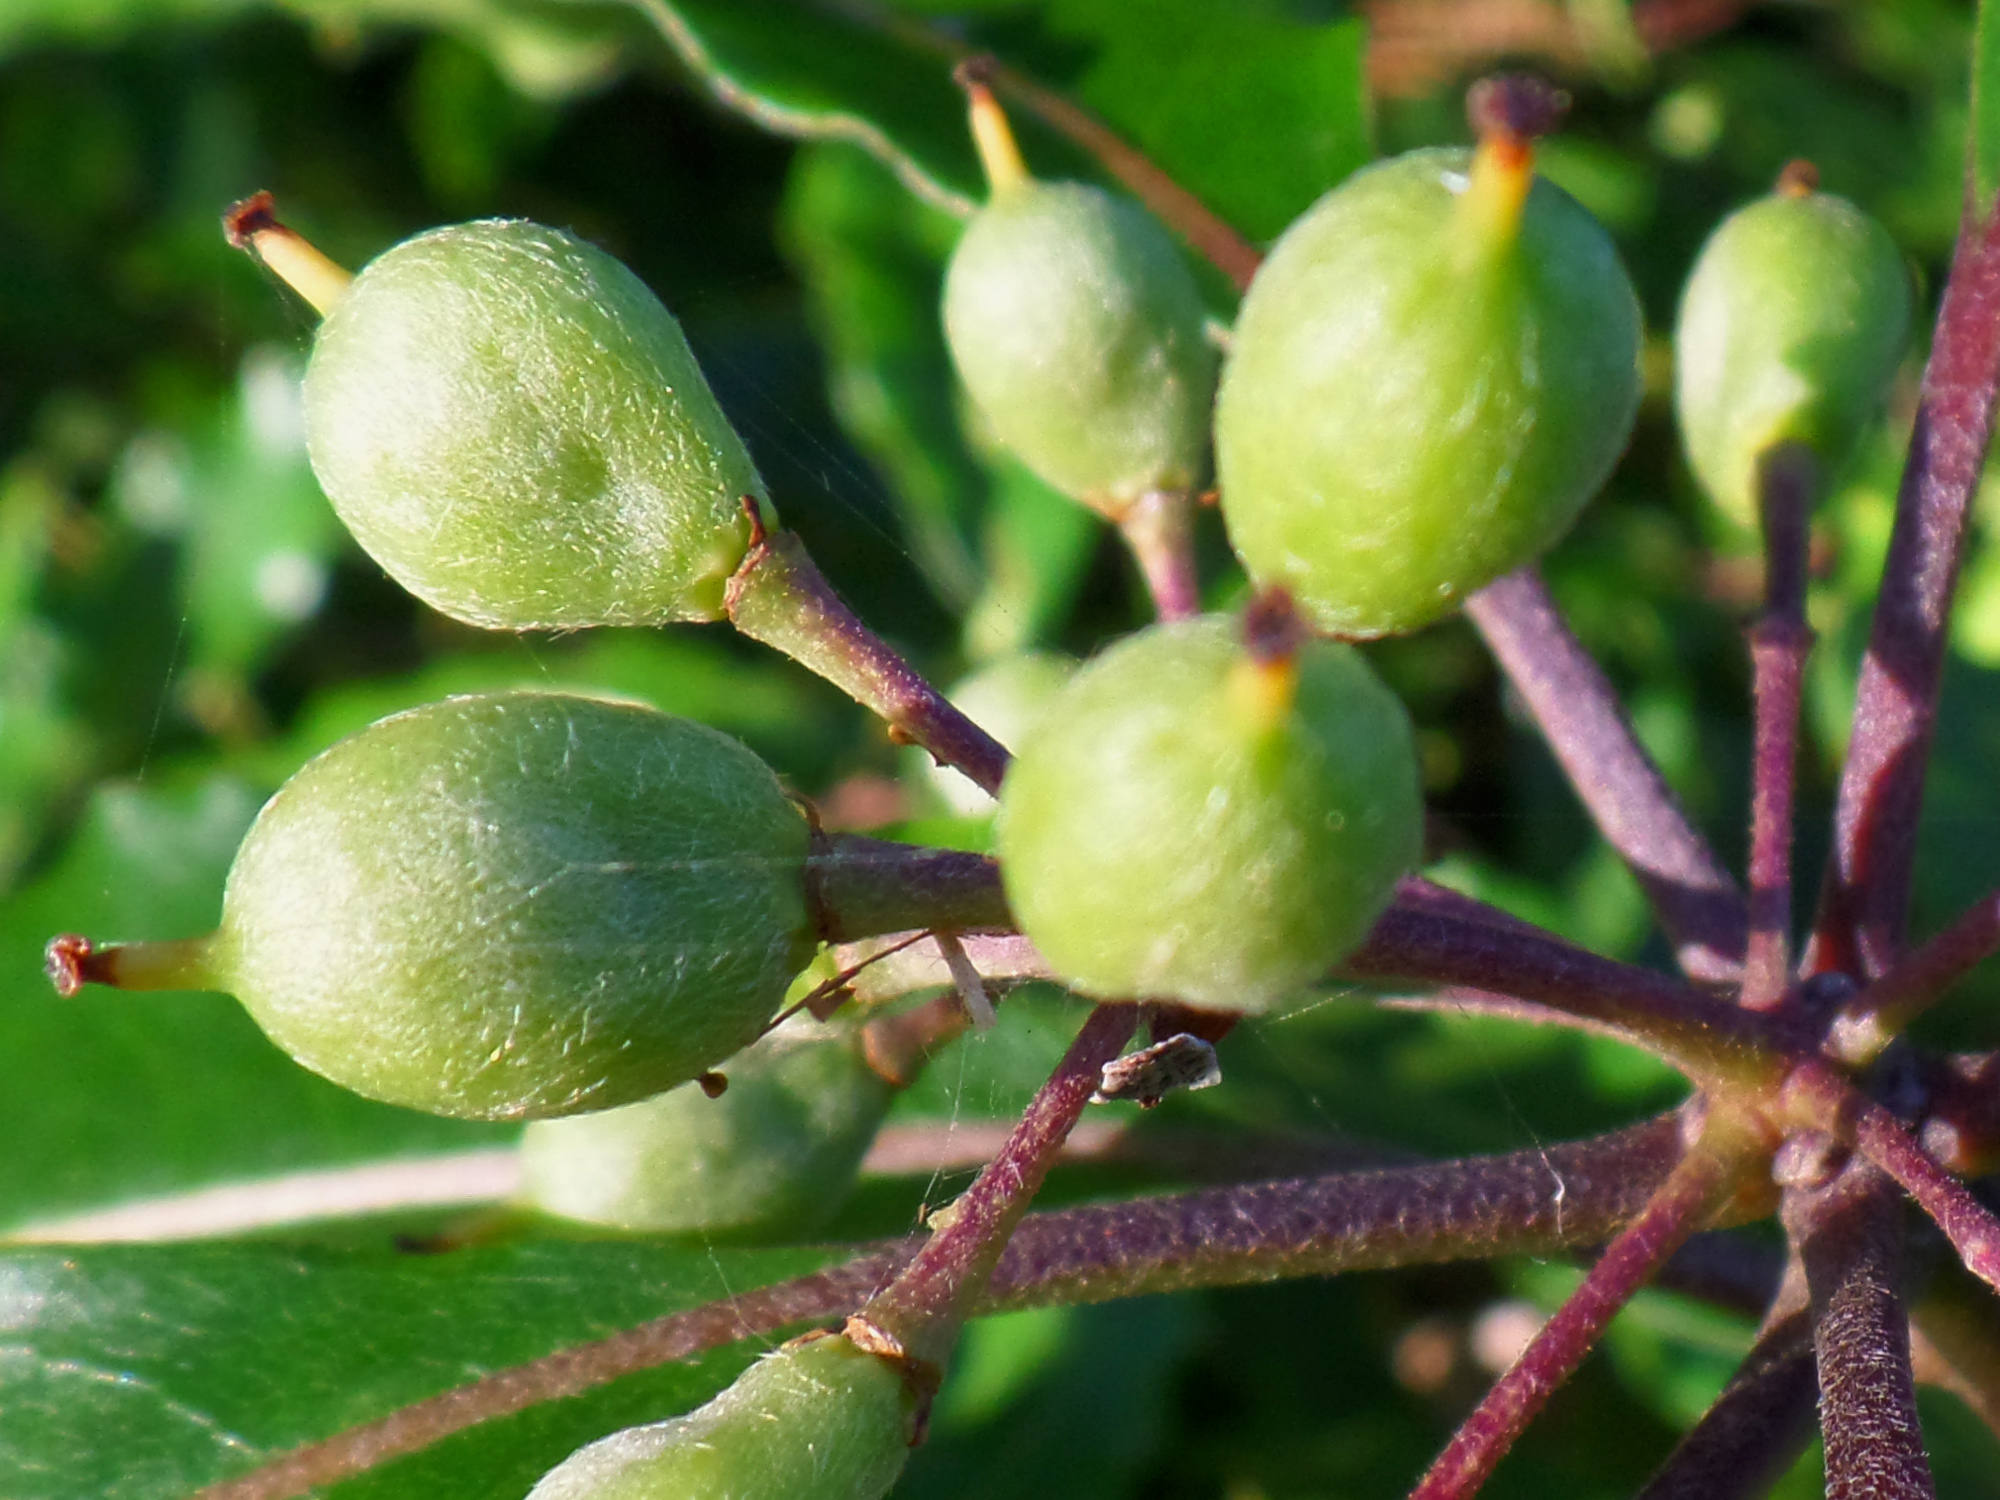
tree, plant, fruit, seed, flower, food, produce, evergreen, flora, australia, pods, nsw, durras, shrub, feijoa, flowering plant, woody plant, land plant, arctostaphylos uva ursi, hardy kiwi